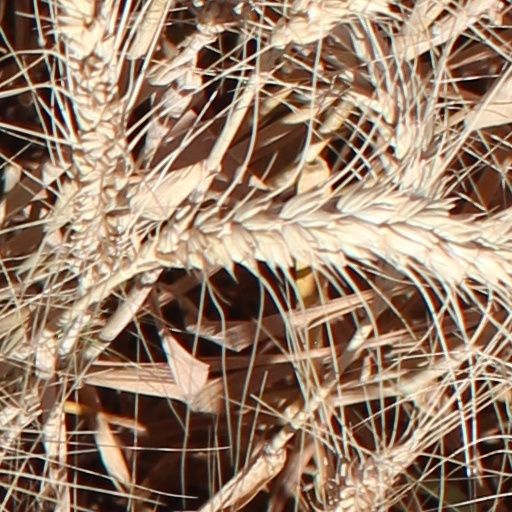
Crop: wheat